Ethnic groups of Japan

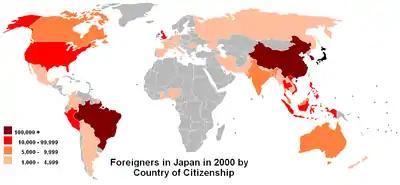
Citizenship of foreigners in Japan in 2000.Source: Japan Statistics Bureau

About 2.3% of Japan's total legal resident population are foreign citizens. Of these, according to 2020 data from the Japanese government, the principal groups are as follows.